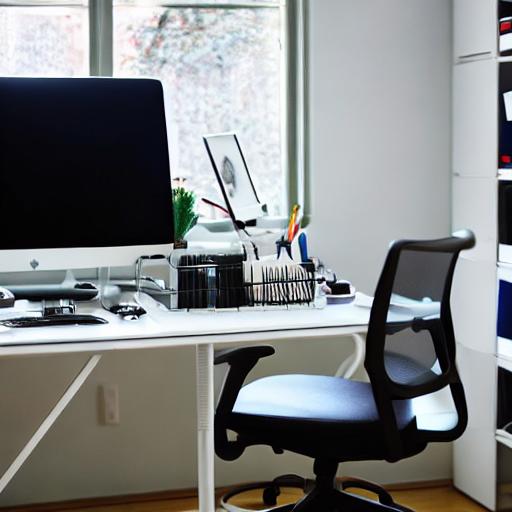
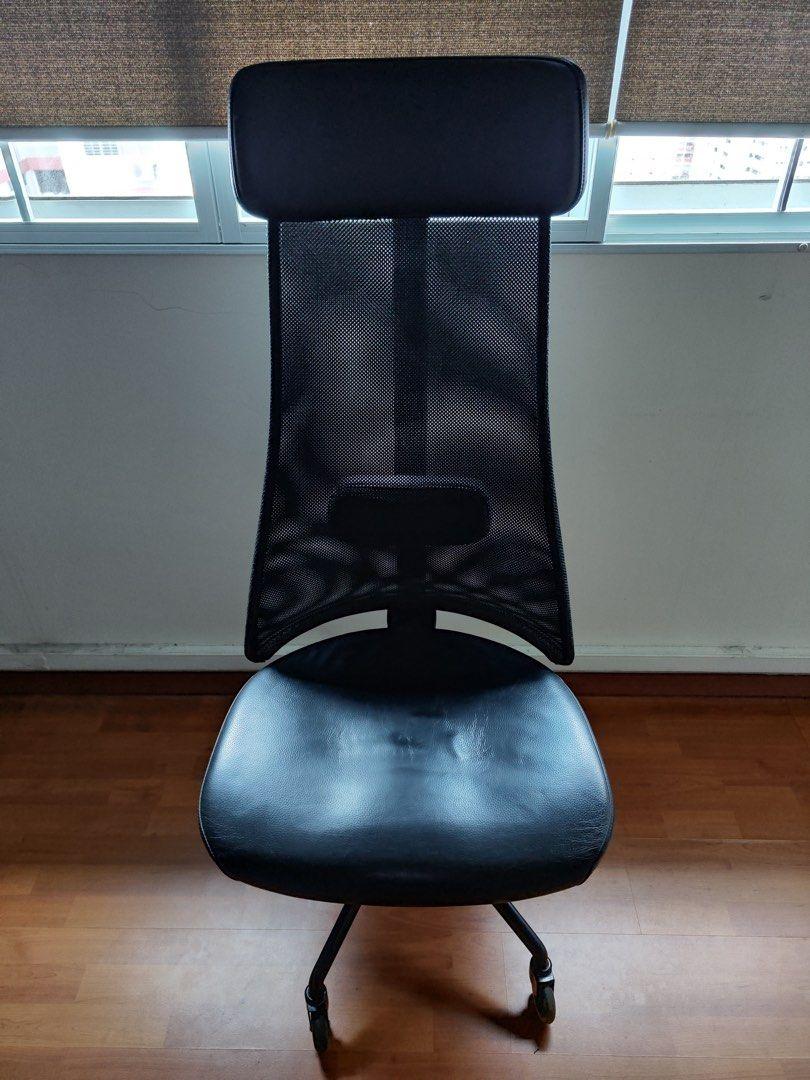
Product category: items_chair
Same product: no